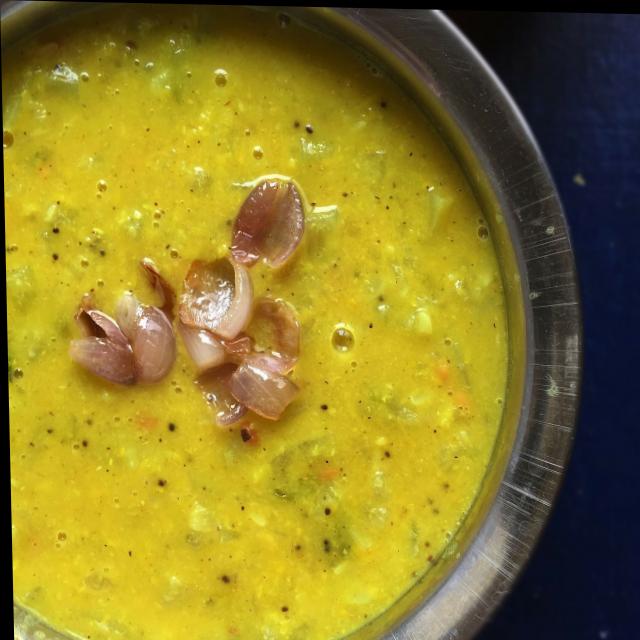
Dish: dal_makhani